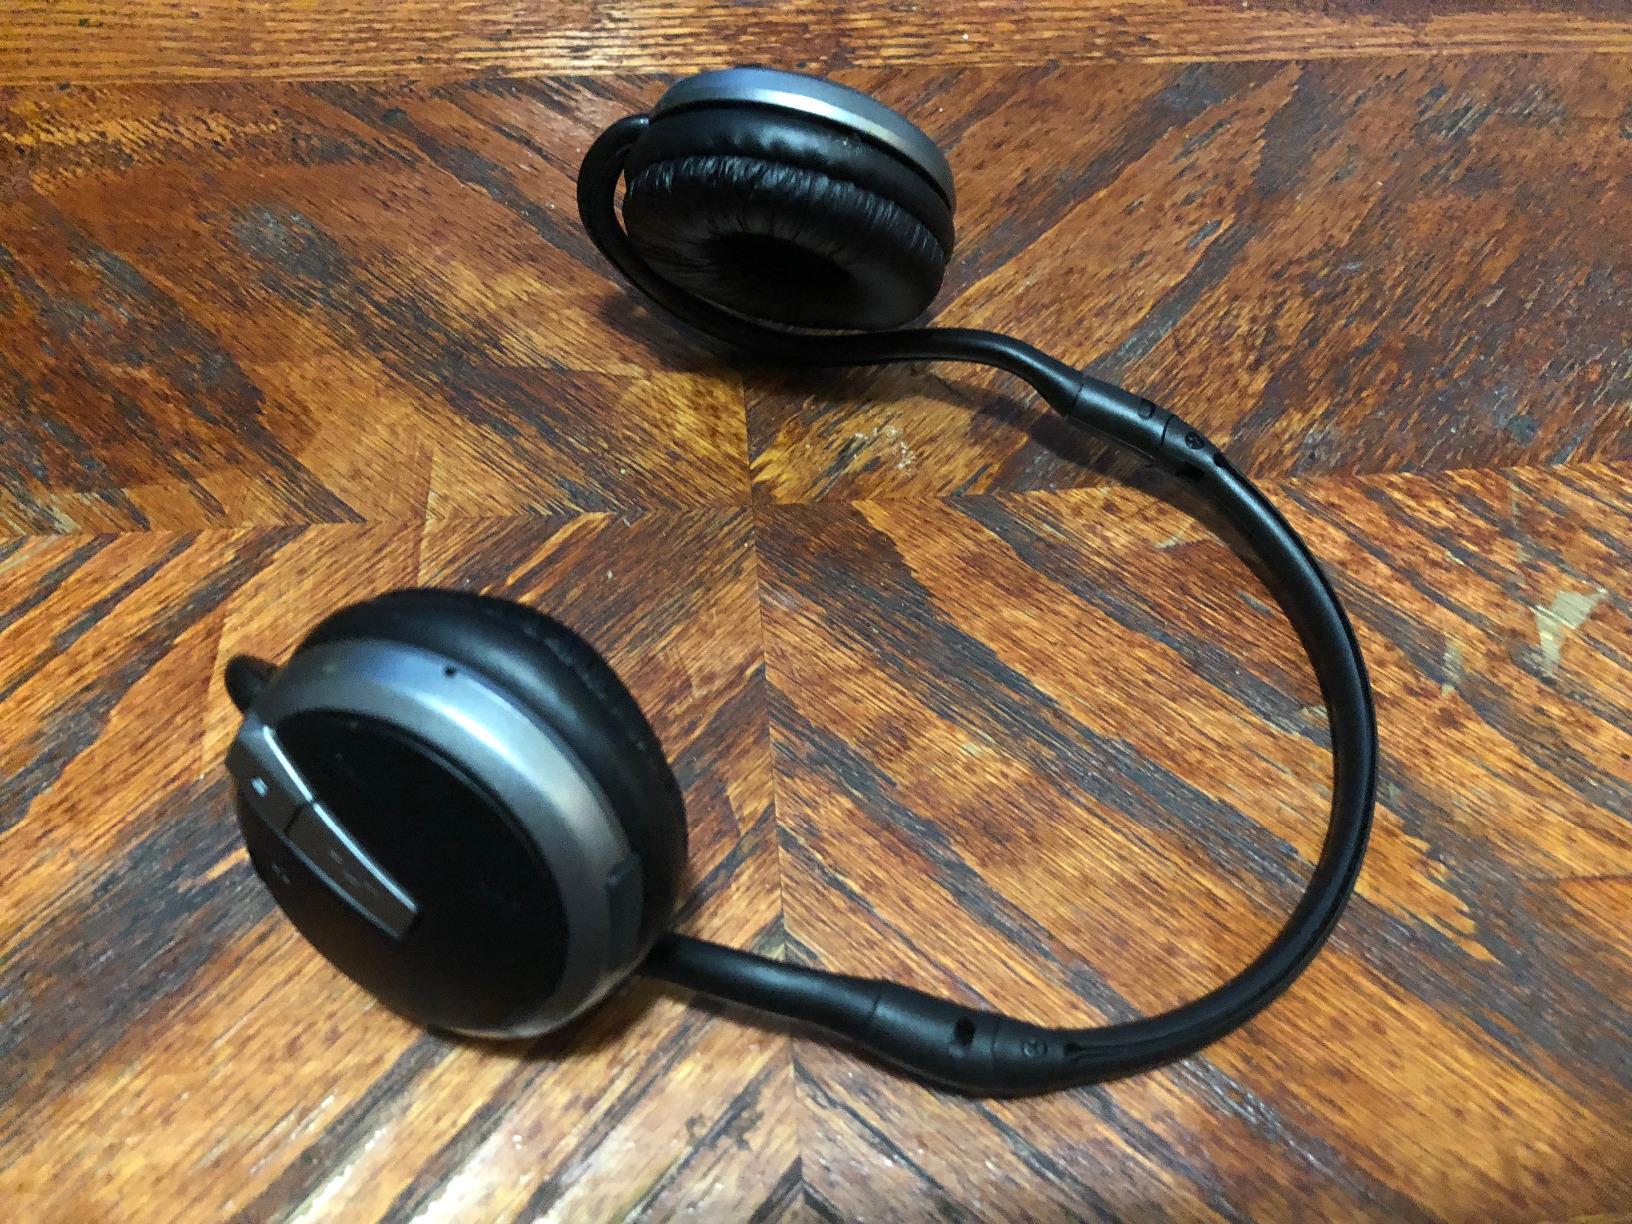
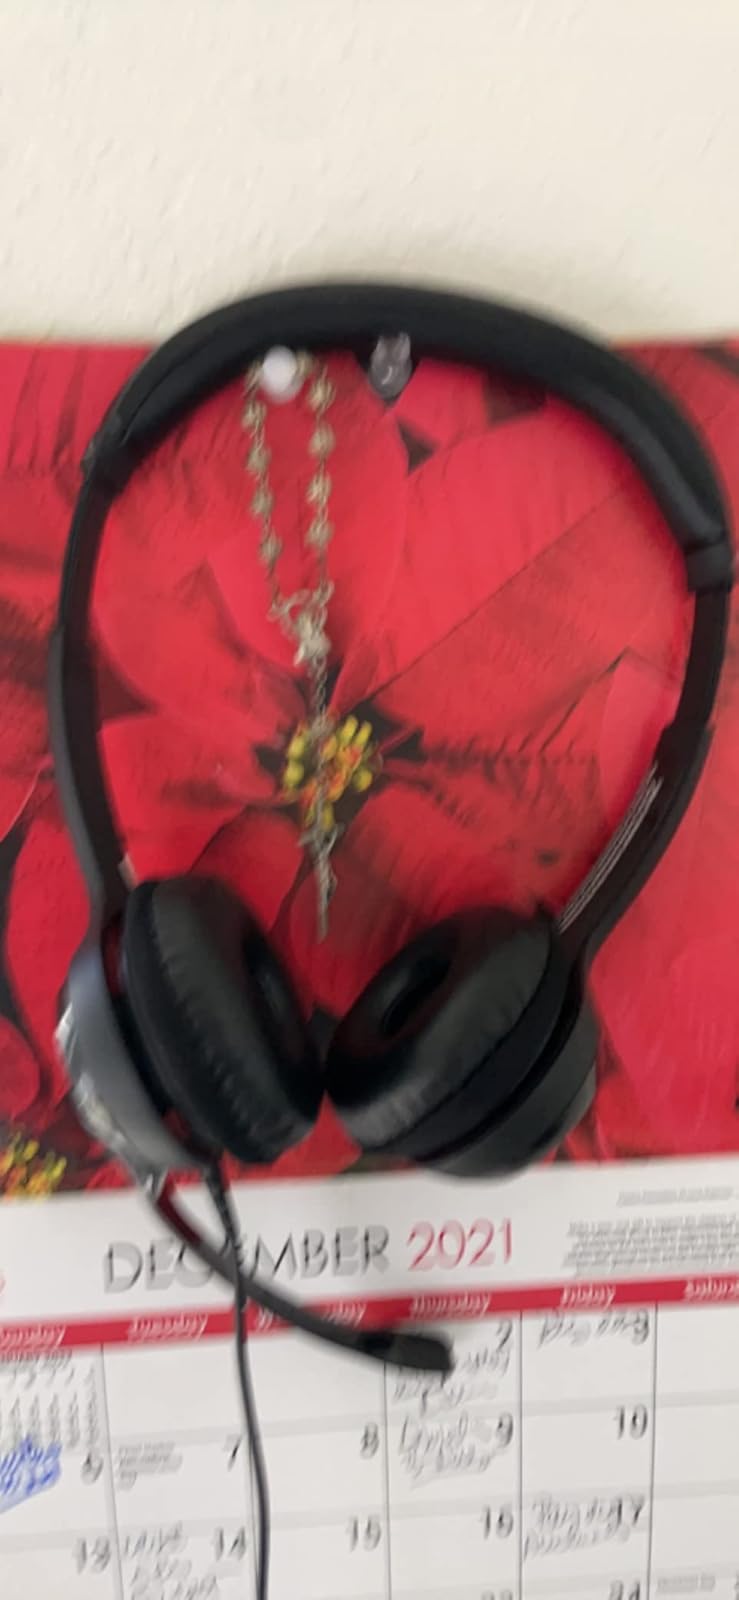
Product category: headphones
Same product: no